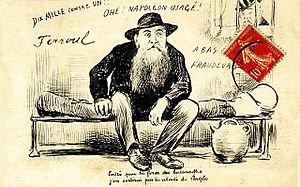
Le docteur Ferroul en prison
Ernest Ferroul est un homme politique français qui joua un rôle déterminant lors de la révolte des vignerons du Midi en 1907.
Narbonne est une commune française située dans le département de l'Aude, en région Occitanie. La commune est traversée par le canal de la Robine, classé au patrimoine mondial de l'humanité de l'UNESCO depuis 1996.